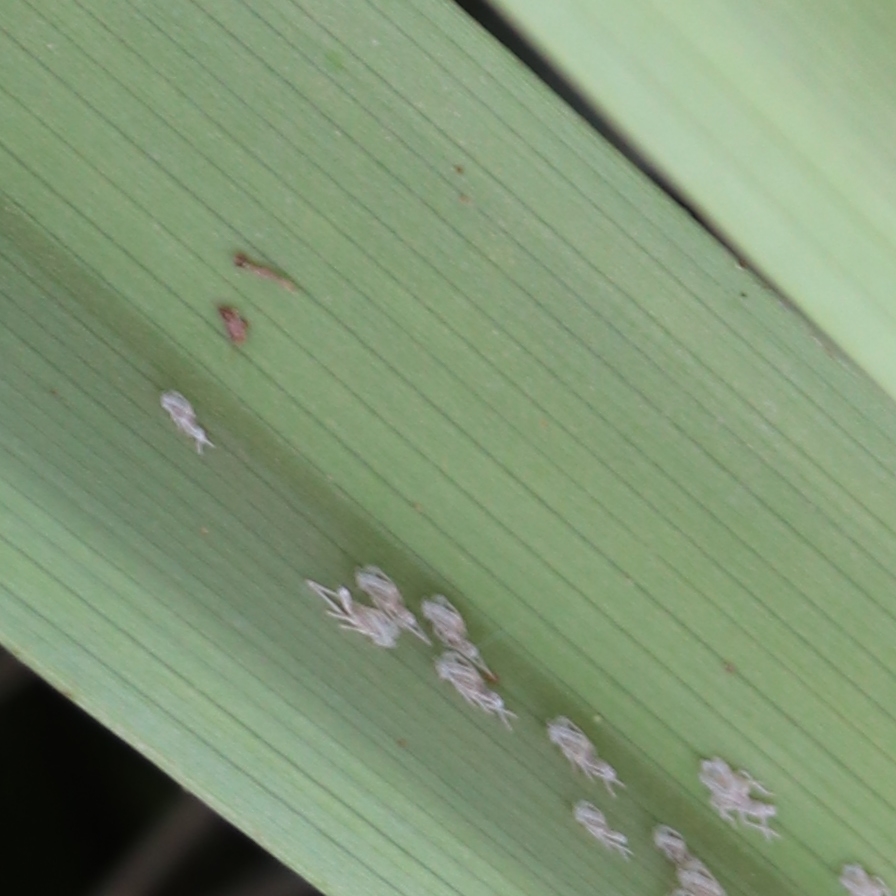
Label: Bug